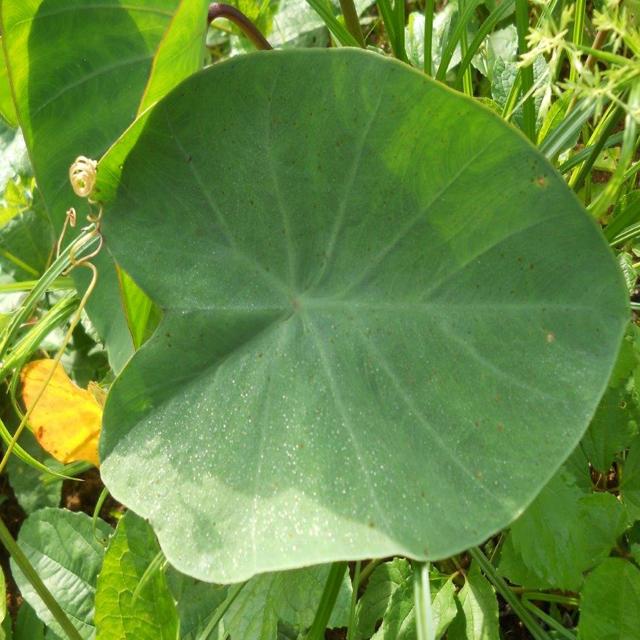
Label: Healthy